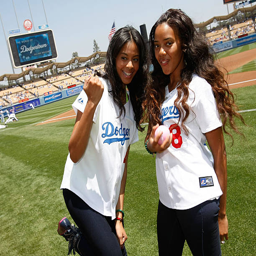
actor and tv personality throw out the first pitch .